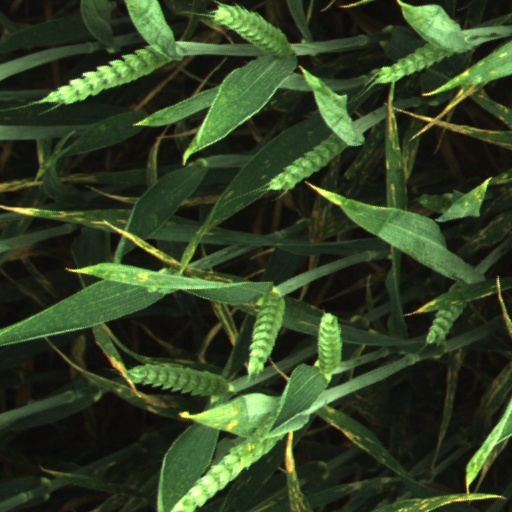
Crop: wheat